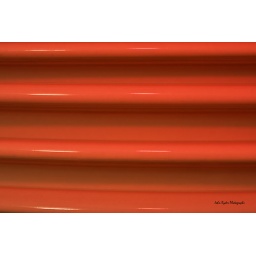
More stuff around the house. Have a great week.Strobist: White plates shot with flash and red gel.